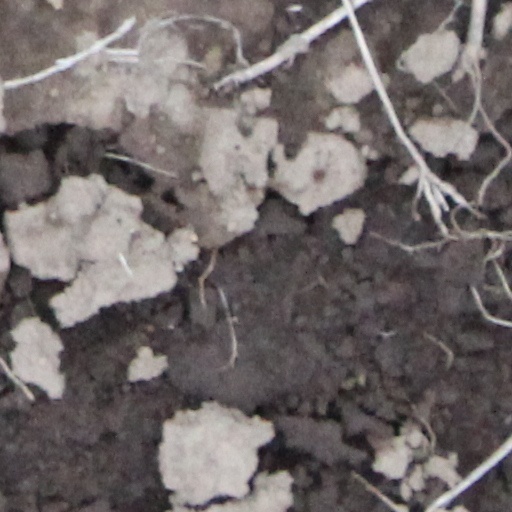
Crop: wheat